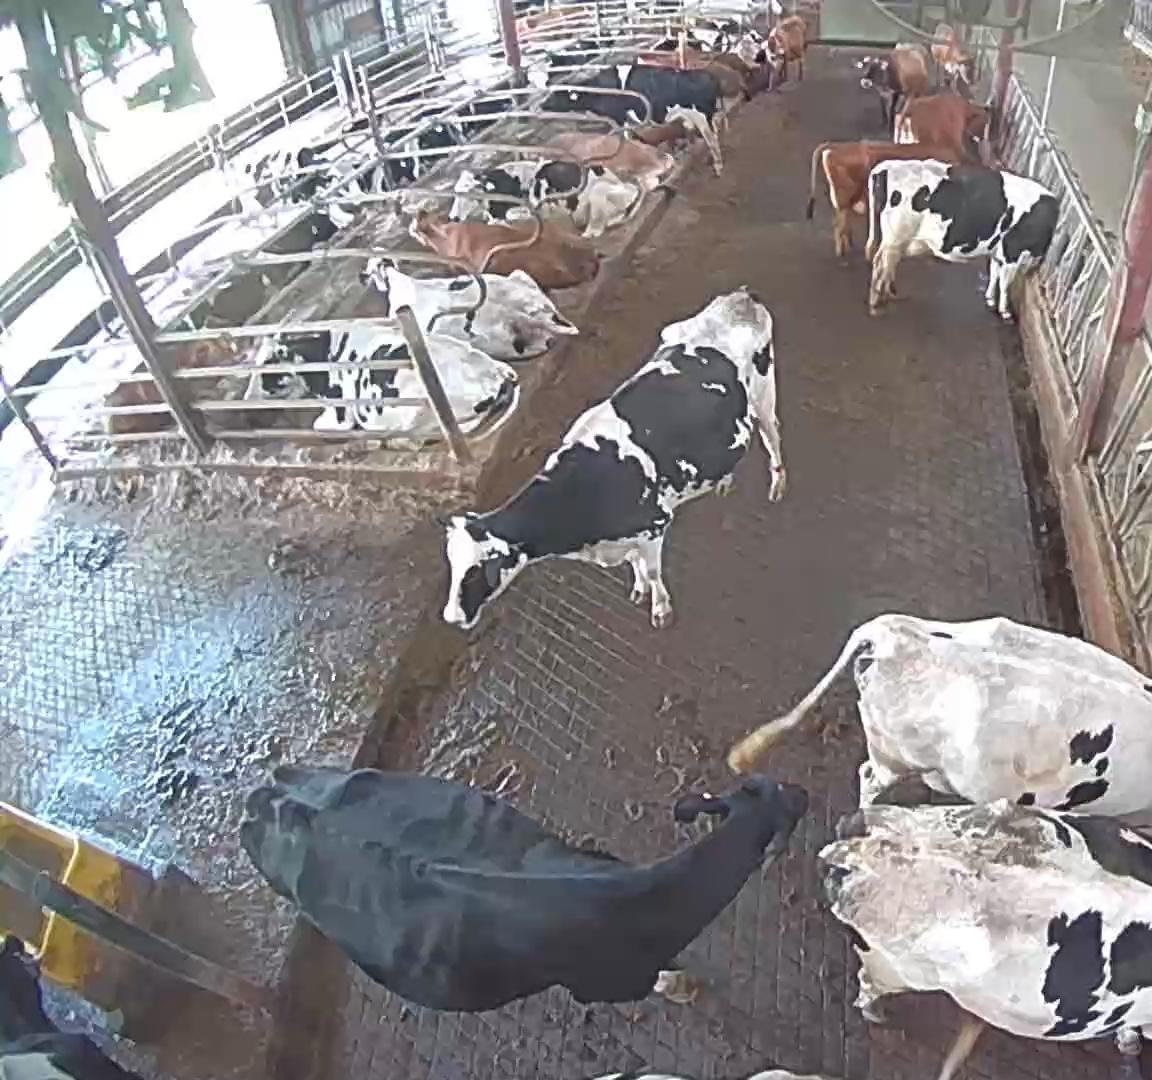
Number of cows: 22